Grumman

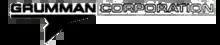
Grumman Corporation logo, ca. 1976

During World War II, Grumman became known for its "Cats" (Navy fighter aircraft): the F4F Wildcat and F6F Hellcat, the Grumman F7F Tigercat and Grumman F8F Bearcat, and also for its torpedo bomber, the Grumman TBF Avenger. Grumman ranked 22nd among United States corporations in the value of wartime production contracts. Production of the majority of the Wildcats and Avenger was subcontracted to a purposely established division of General Motors : the Eastern Aircraft Division. Grumman's first jet aircraft was the F9F Panther; it was followed by the upgraded F9F/F-9 Cougar, and the F-11 Tiger in the 1950s. The company's big postwar successes came in the 1960s with the A-6 Intruder and E-2 Hawkeye and in the 1970s with the Grumman EA-6B Prowler and F-14 Tomcat. Grumman products were prominent in several feature movies including "The Final Countdown" in 1980, "Top Gun" in 1986, and "Flight of the Intruder" in 1990. The U.S. Navy still employs the Hawkeye as part of Carrier Air Wings on board aircraft carriers, while the U.S. Marine Corps, the last branch of service to fly the Prowler, retired it on March 8, 2019.